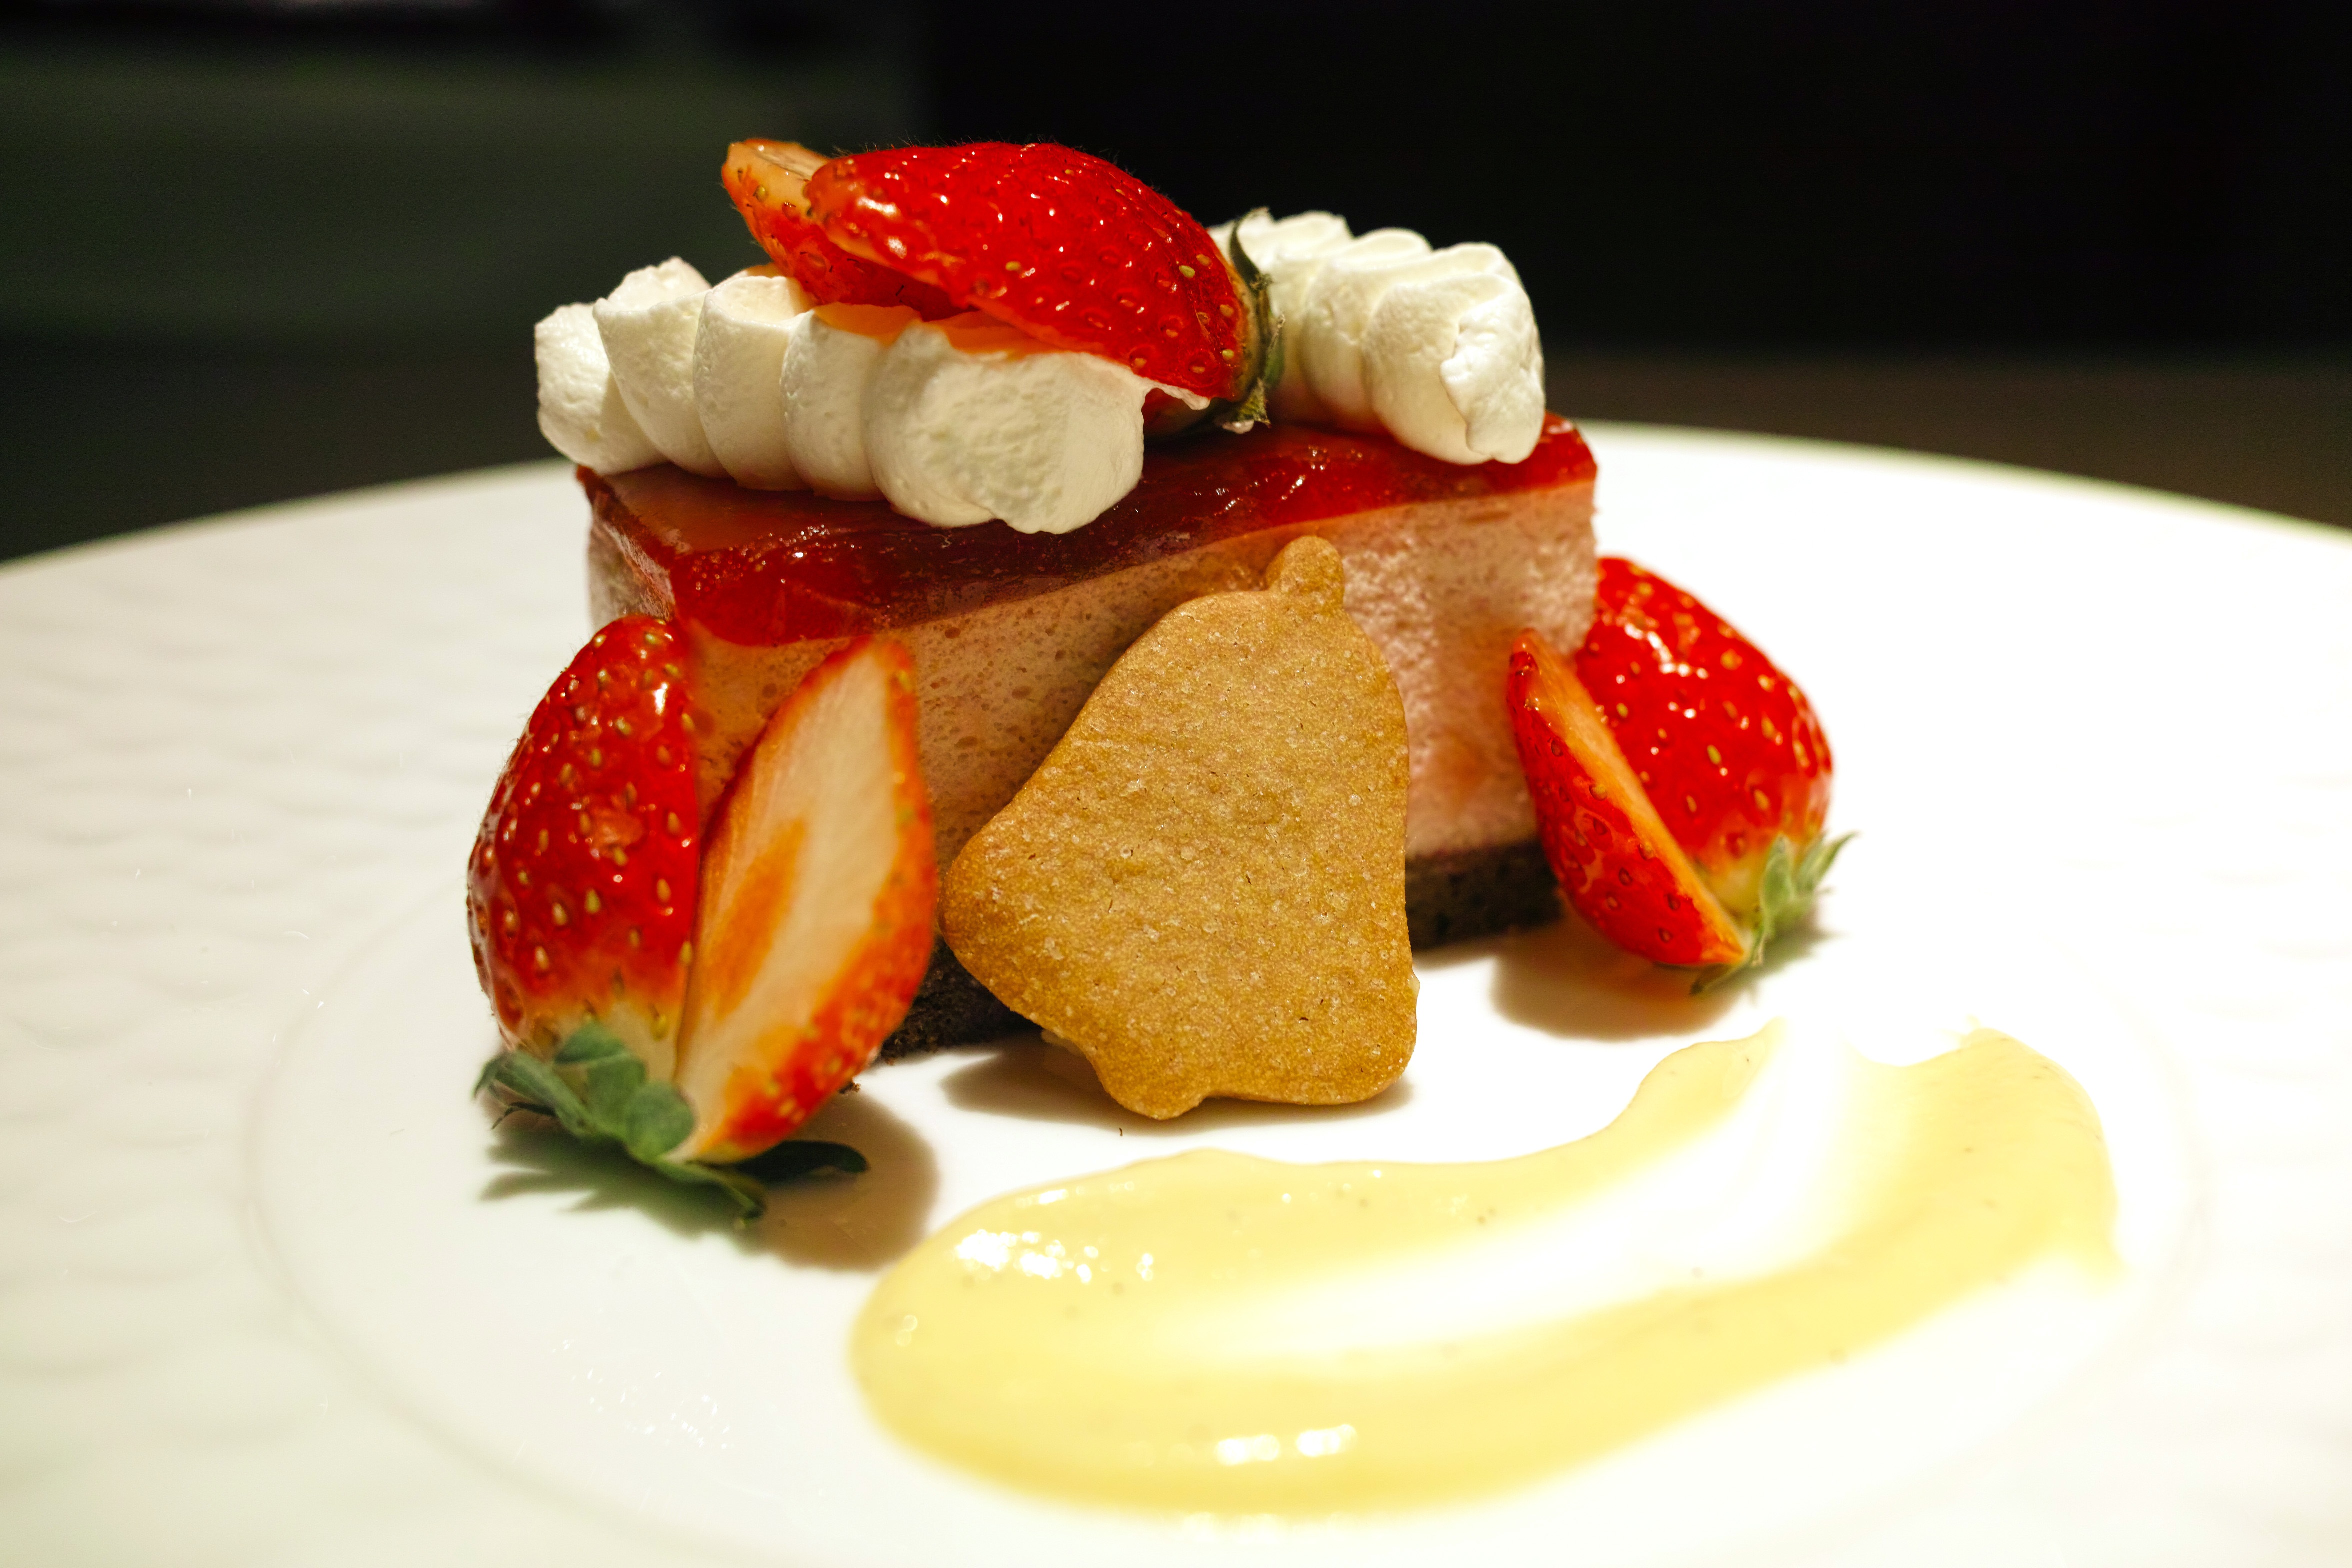
fruit, dish, meal, food, produce, breakfast, christmas, dessert, cuisine, cake, strawberry, strawberries, suites, pavlova